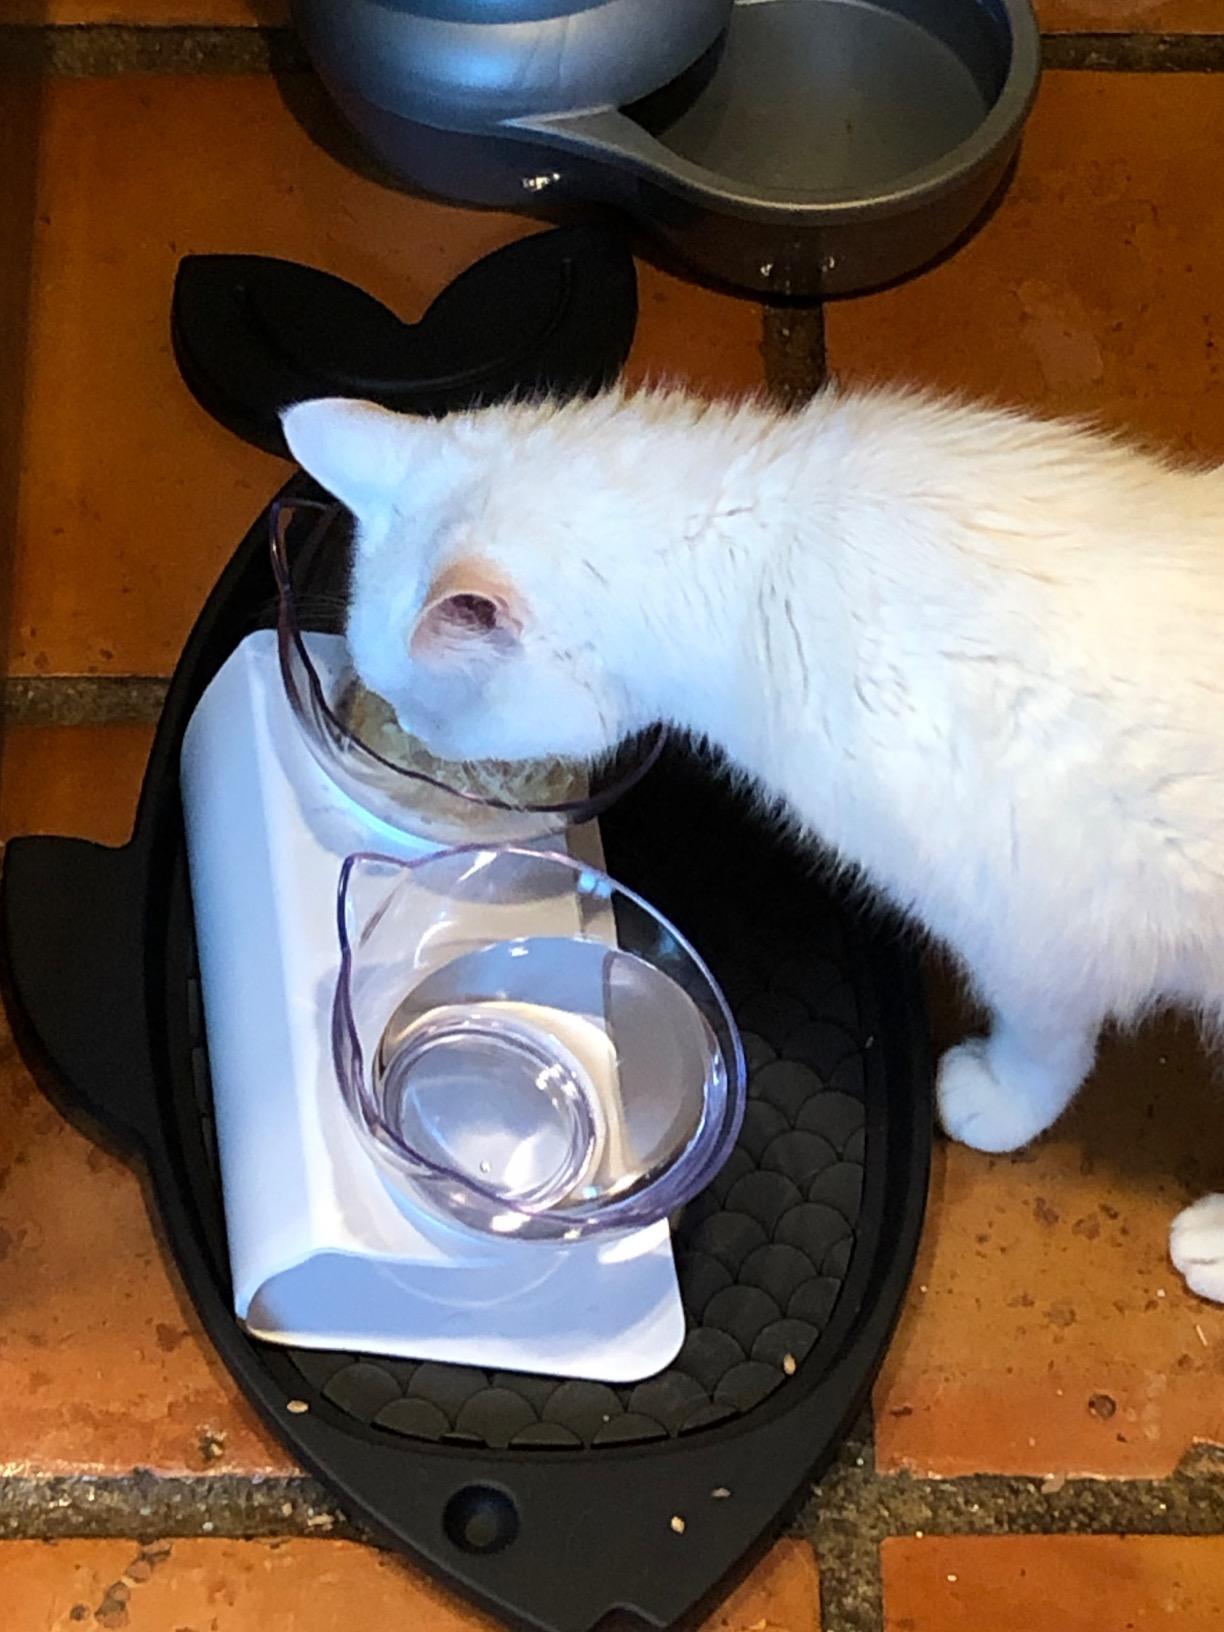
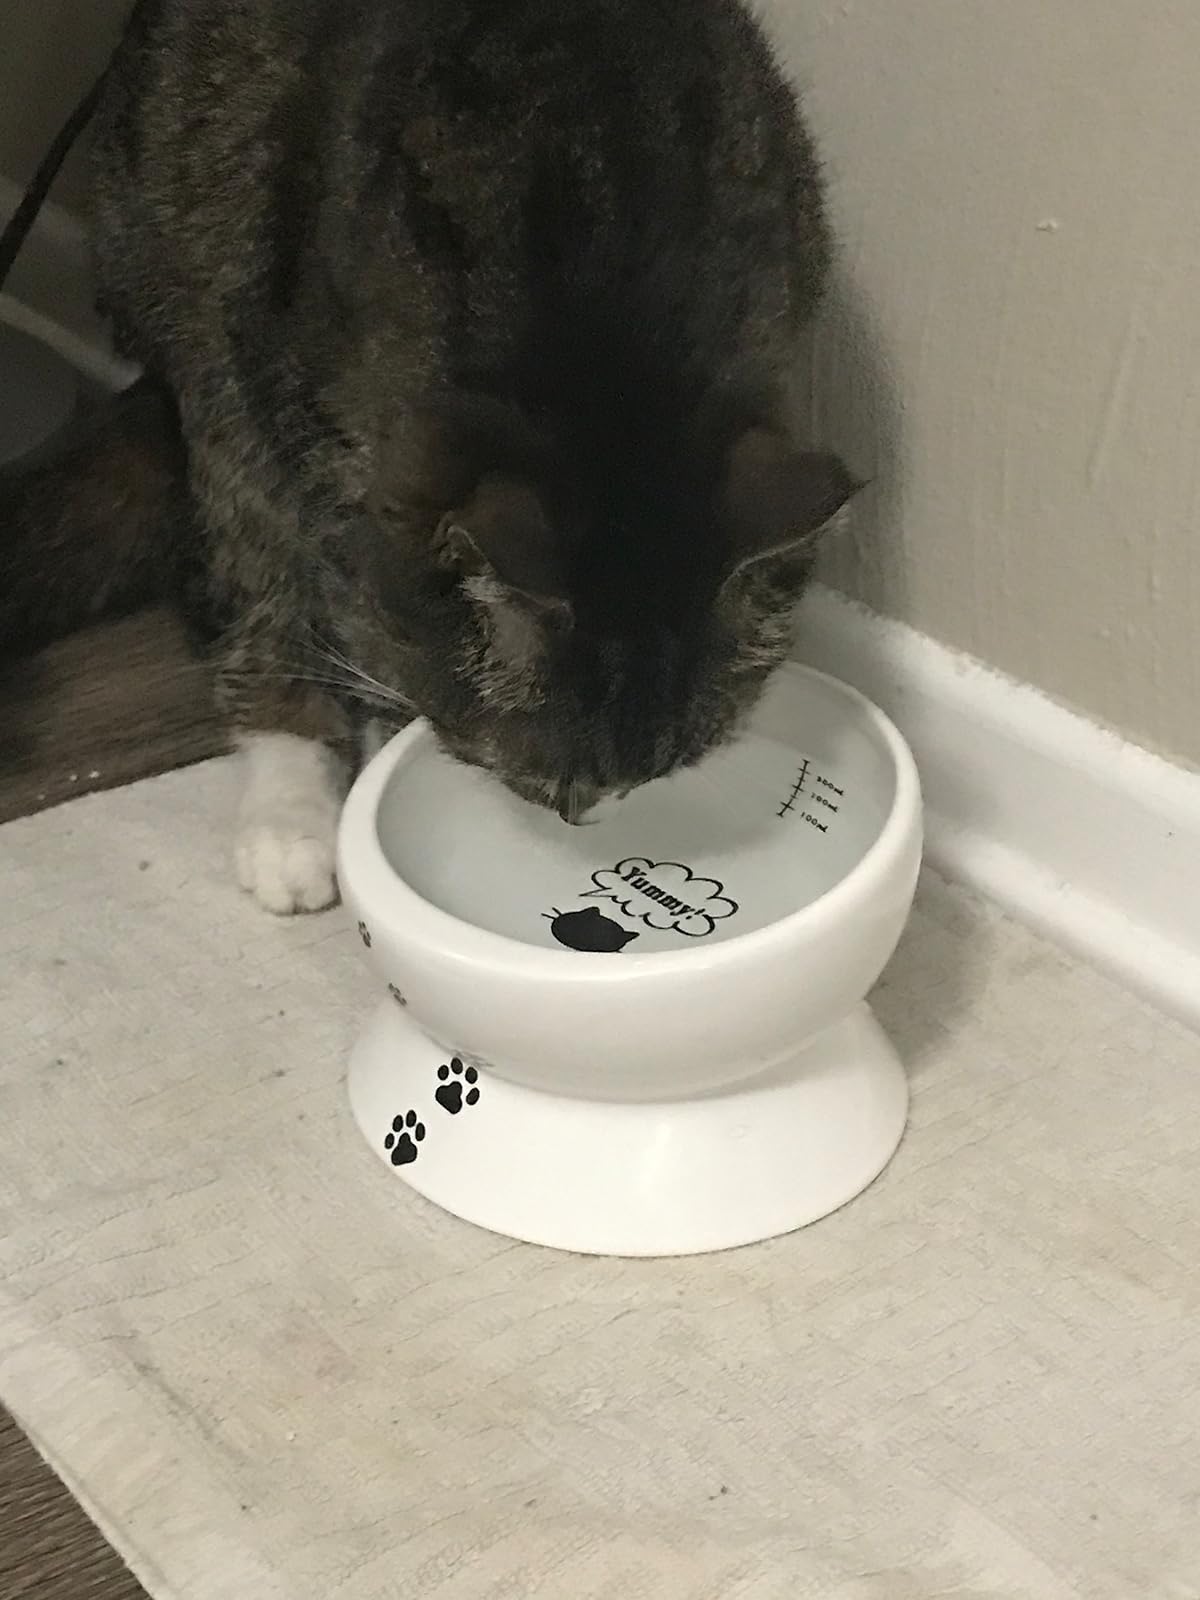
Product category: items_bowl
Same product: no